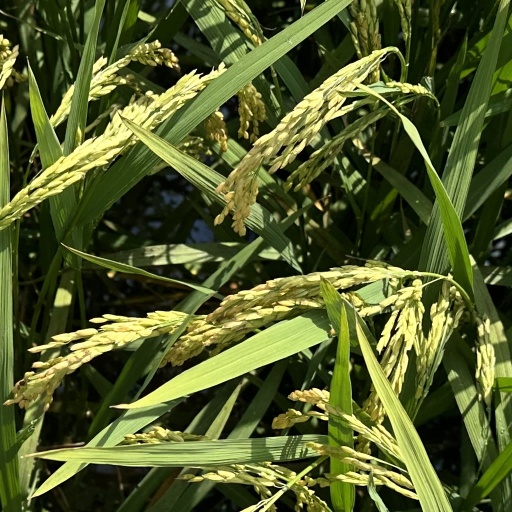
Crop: rice